Aquitania, Boyacá

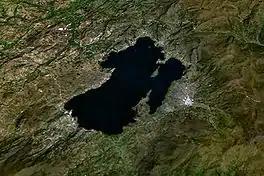
Satellite view of Lake Tota. Aquitania is the town on the right-hand side of the lake

Aquitania is a town and municipality in Boyacá Department, Colombia, part of the Sugamuxi Province, a subregion of Boyaca. Aquitania borders Sogamoso, Cuítiva and Mongua in the north, Zetaquirá, San Eduardo and Páez in the south, Labranzagrande, Pajarito, Recetor and Chámeza in the east and Cuítiva, Tota, Zetaquirá and San Eduardo in the west. The urban centre is situated on the Altiplano Cundiboyacense as one of the highest towns at an altitude of . The town of Aquitania borders Lake Tota to the east.